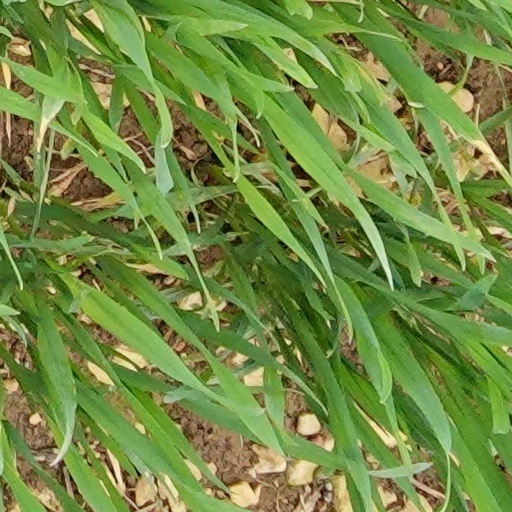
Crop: wheat